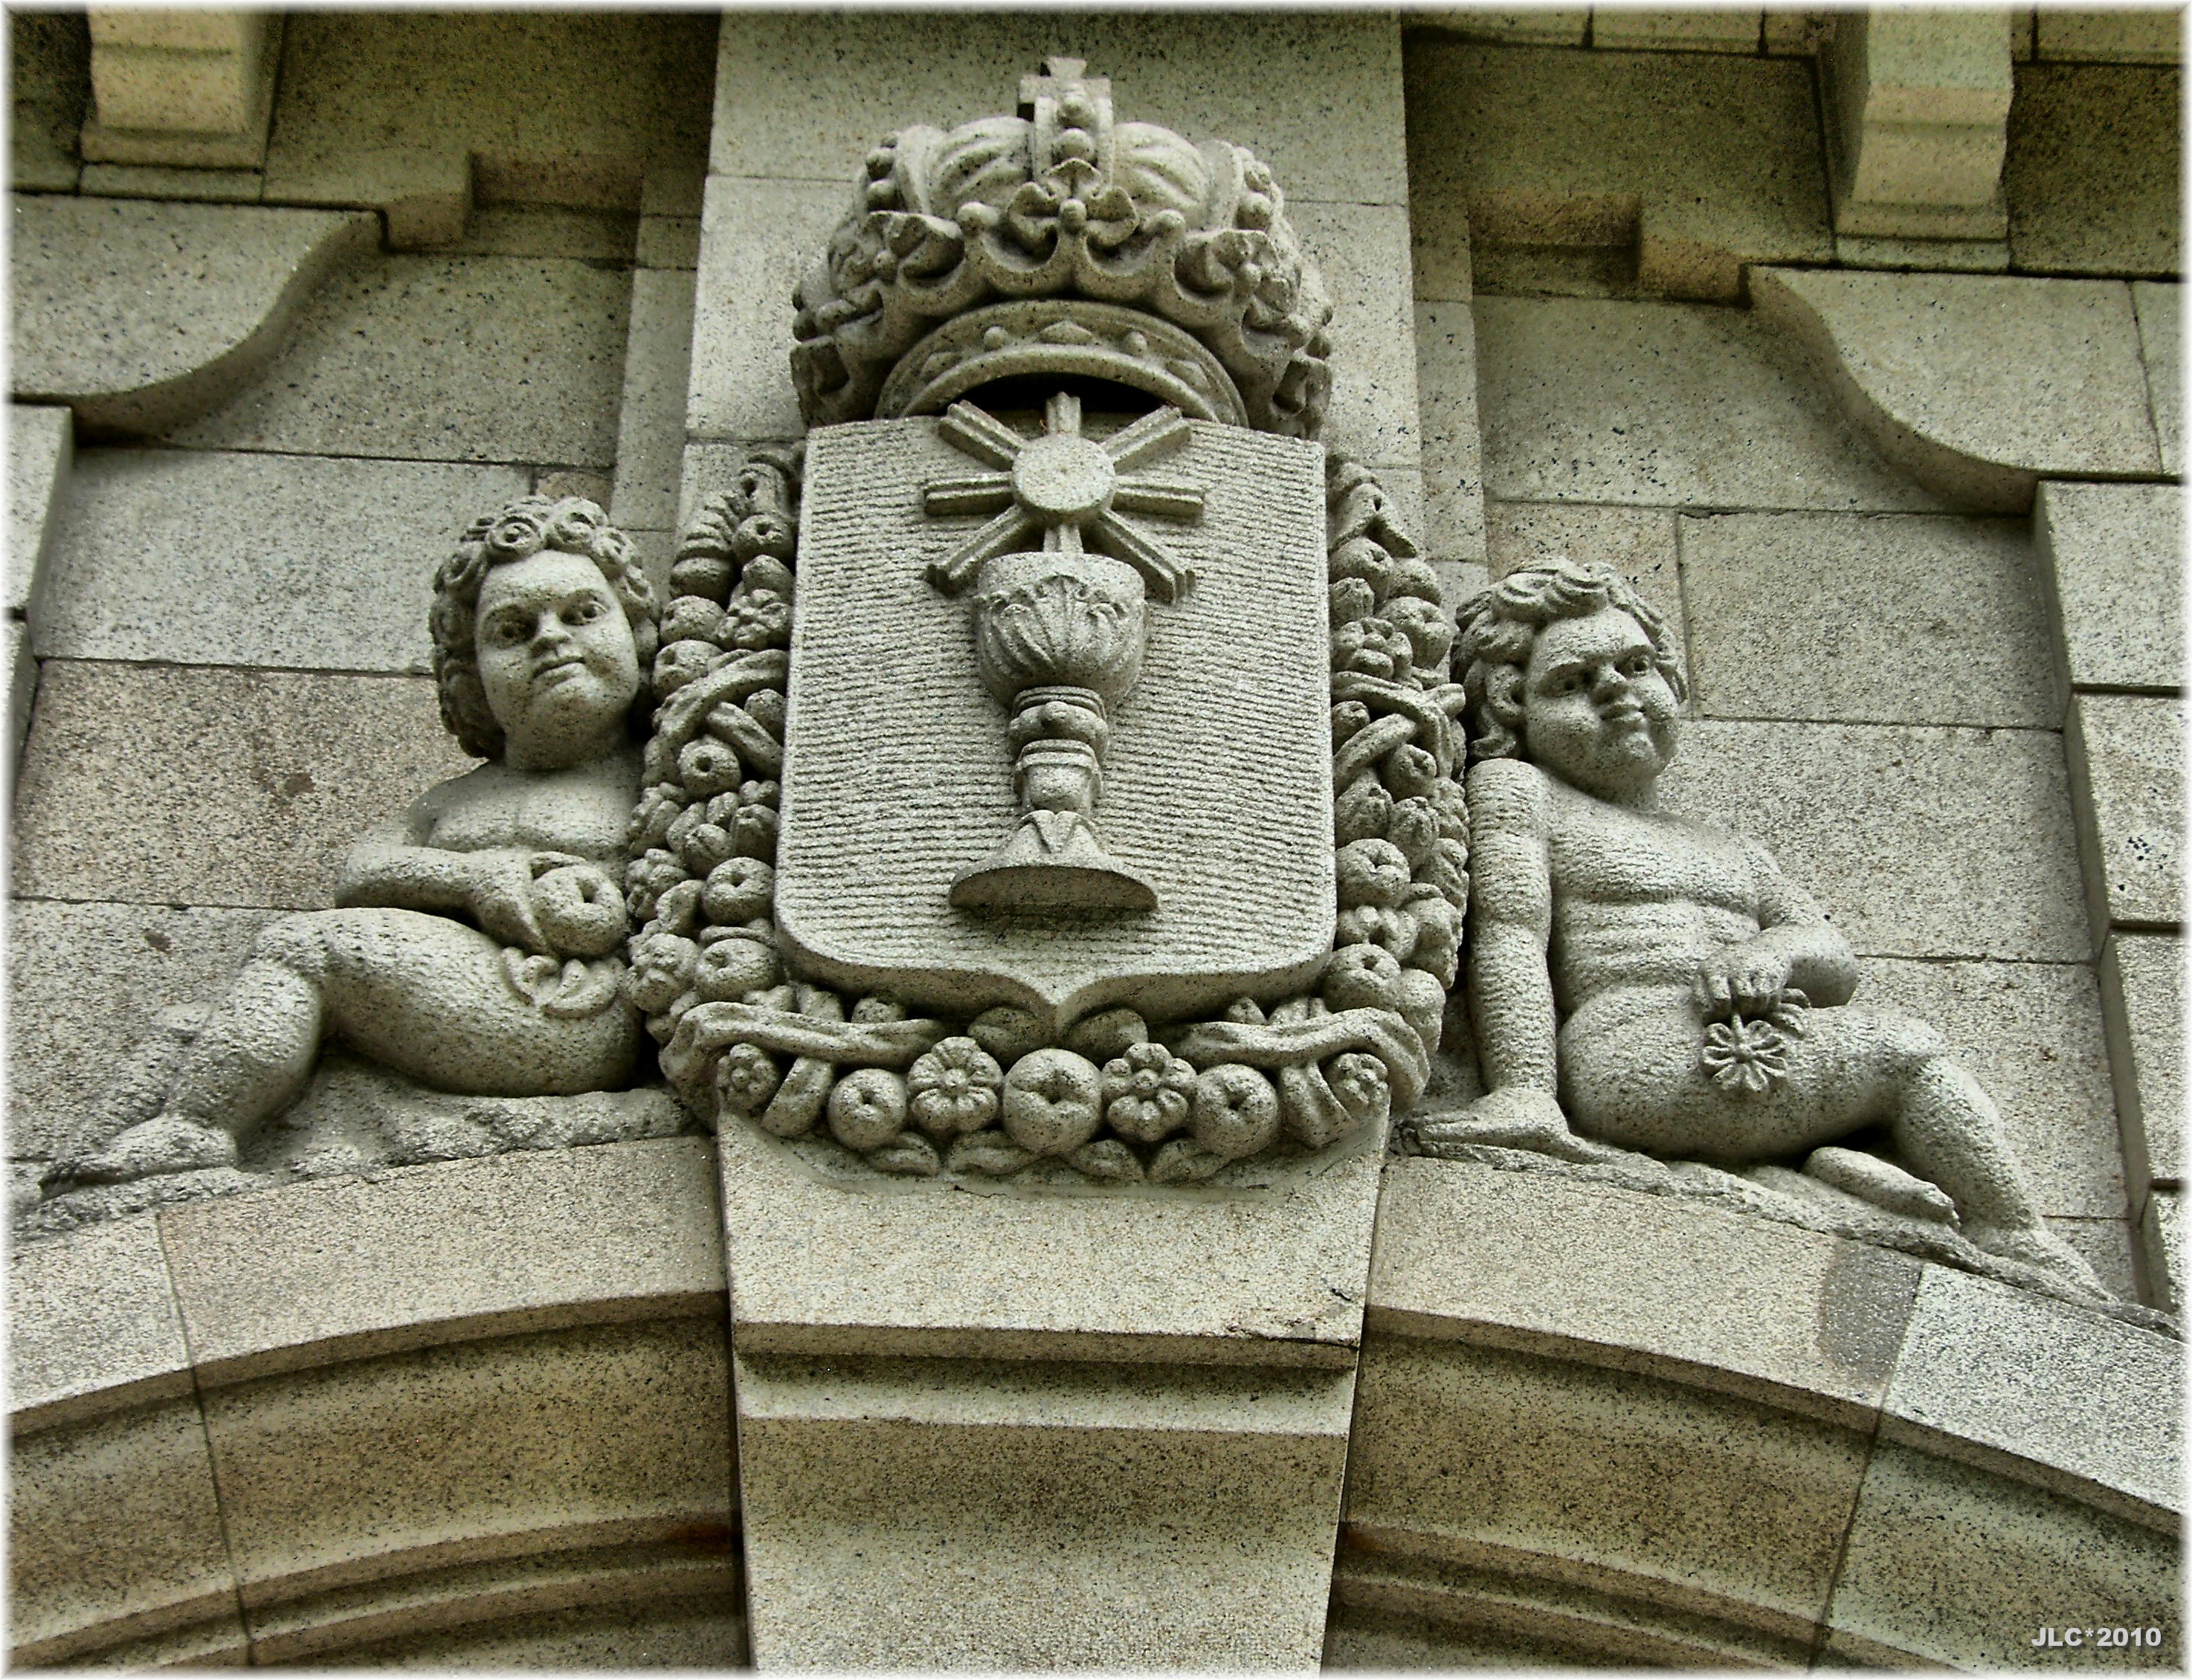
monument, statue, gargoyle, sculpture, art, temple, galicia, piedra, history, carving, pedra, relief, galiza, cidadevella, escudos, lacoruna, acoru a, coru a, stone carving, hindu temple, ancient history